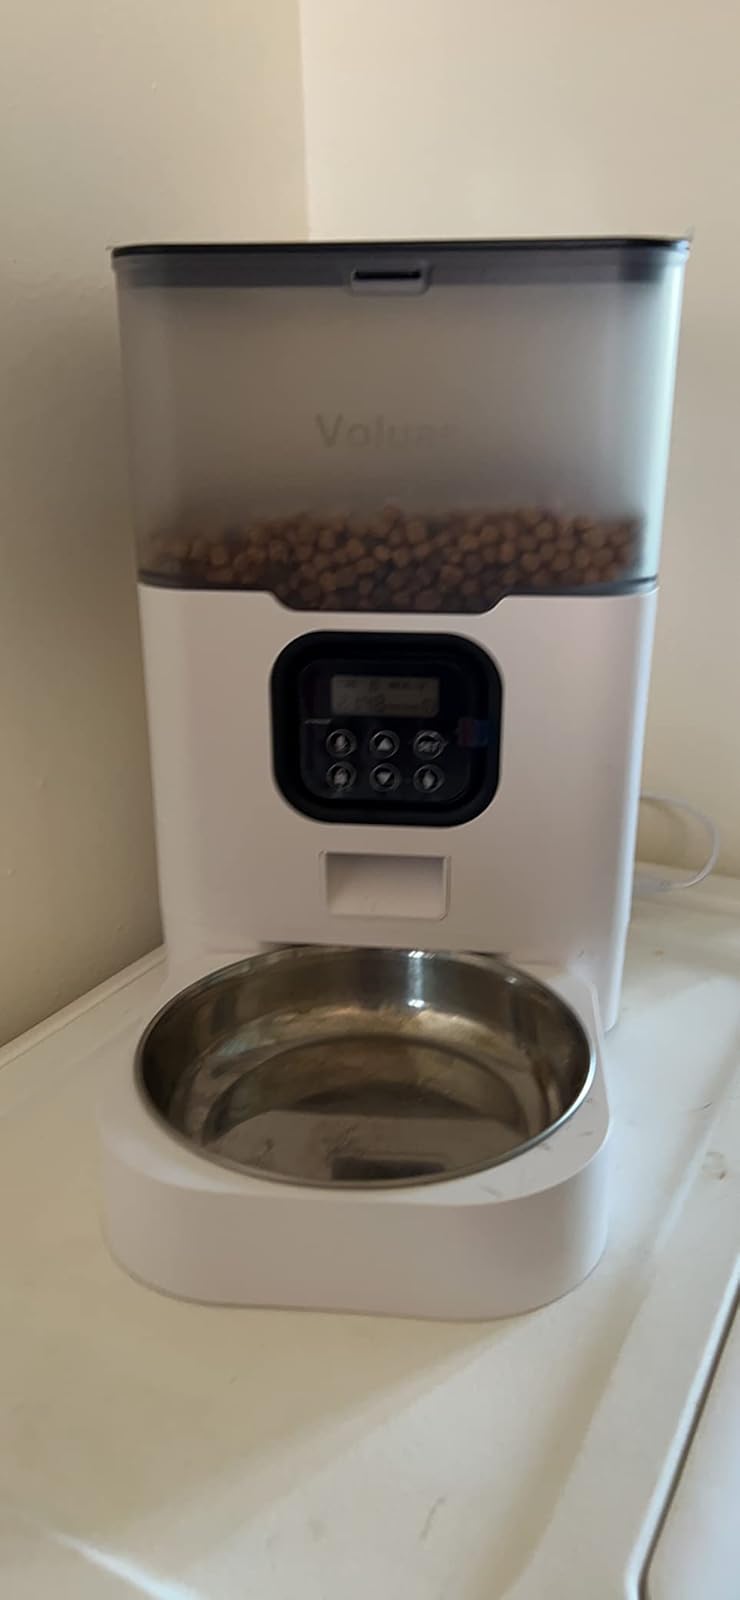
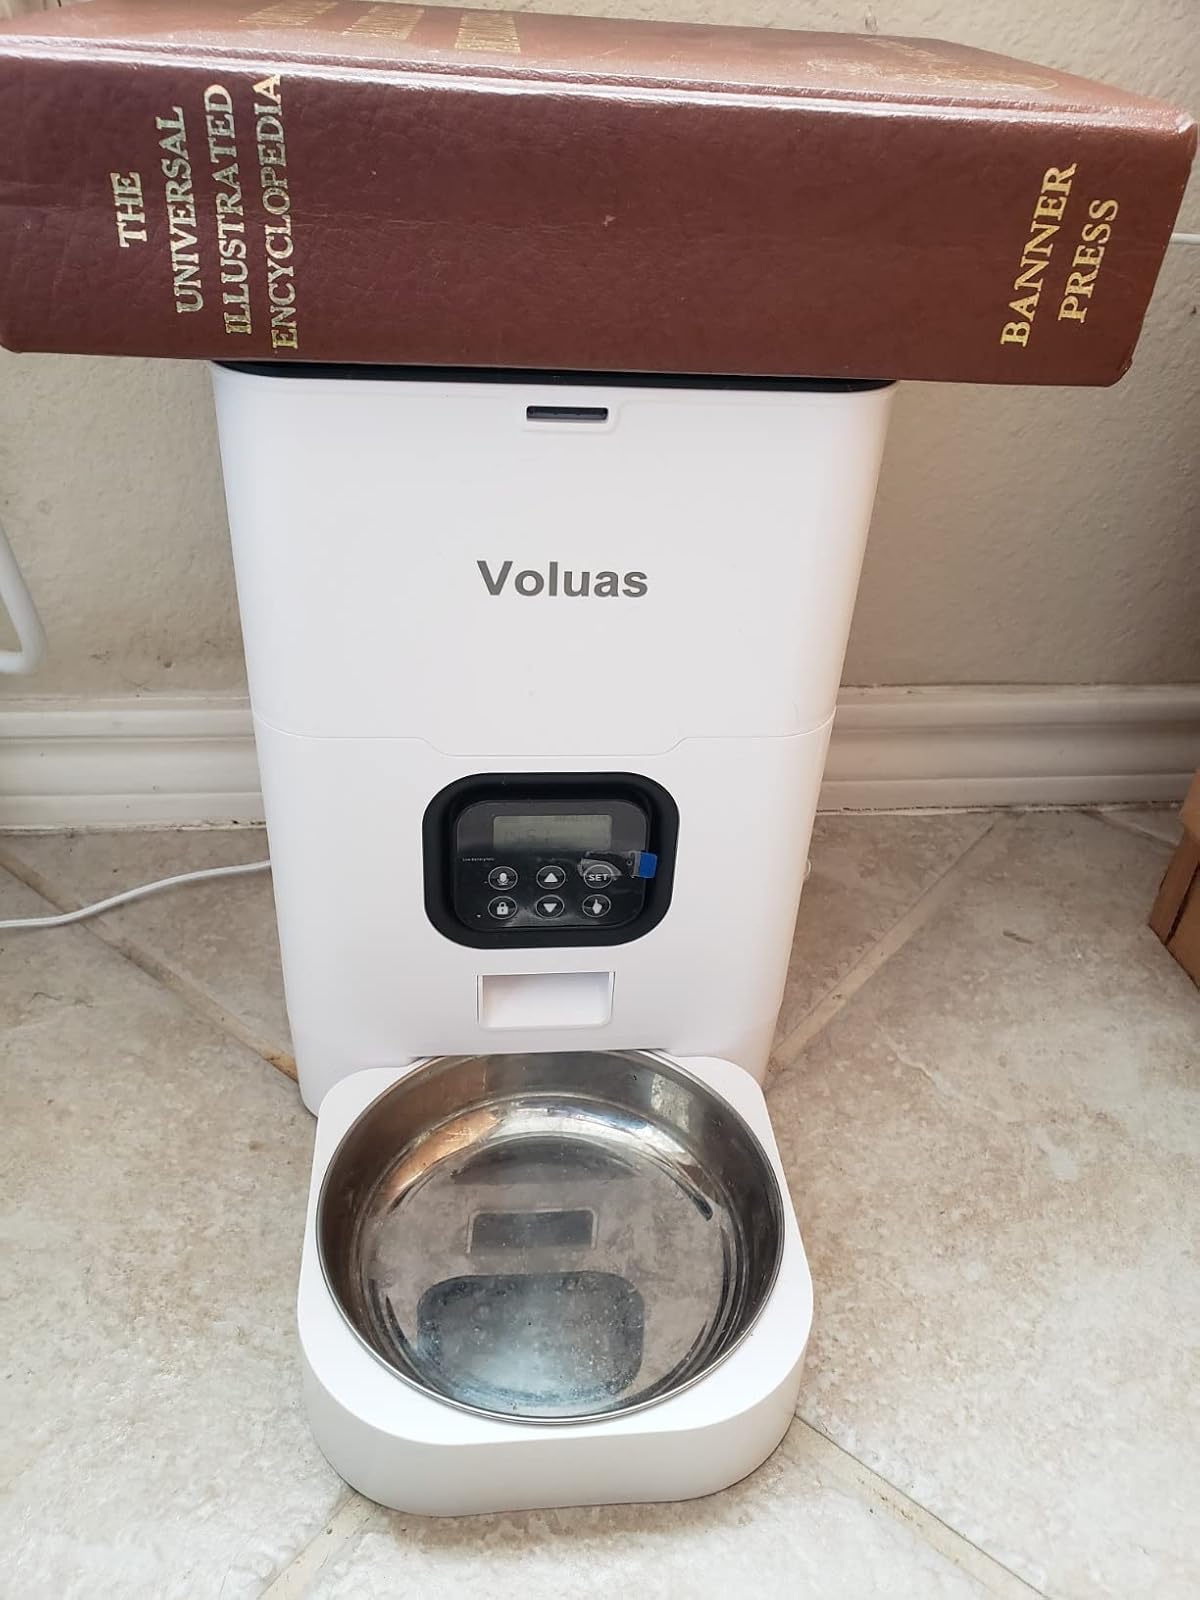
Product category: items_feeder
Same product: no